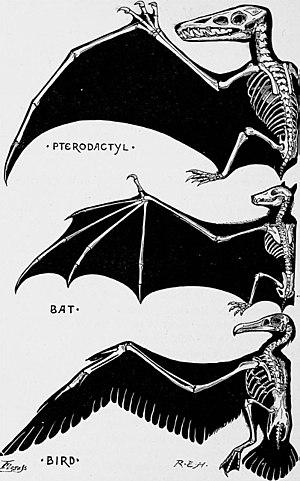
La convergence évolutive est le résultat de mécanismes évolutif ayant conduit des espèces, soumises aux mêmes contraintes environnementales, à adopter indépendamment plusieurs traits physiologiques, morphologiques, parfois comportementaux semblables. Plus généralement, ce terme s’applique aussi à l’évolution d’autres systèmes adaptatifs comme les groupes humains ou les civilisations.
En biologie de l'évolution, une analogie désigne une similarité entre deux traits remplissant les mêmes fonctions biologiques, observés chez deux espèces différentes, qui n'est pas liée à un héritage évolutif commun. Ces deux traits sont alors dits analogues.
On appelle plan d'organisation d'un organisme la disposition relative de ses différents éléments constitutifs. On doit cette notion à Georges Cuvier qui l'a appliquée à la zoologie, mais c'est Étienne Geoffroy Saint-Hilaire qui établit le lien avec l'évolution des espèces en introduisant la notion d'homologie.